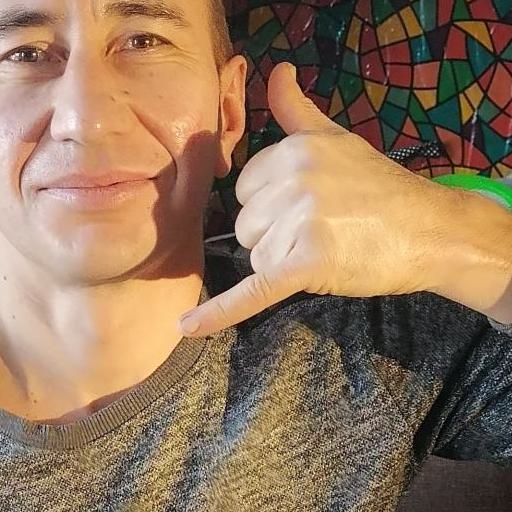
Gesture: call